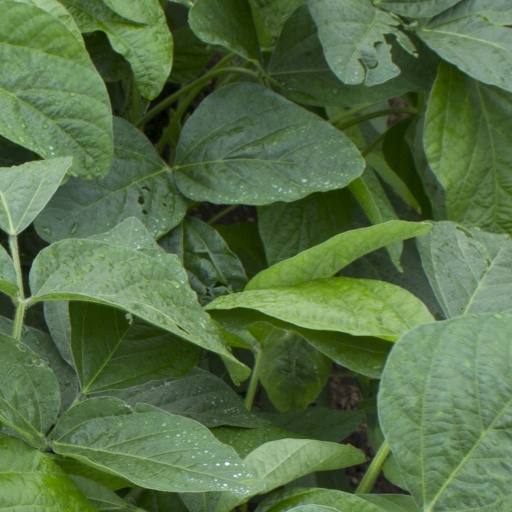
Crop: soybean